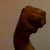
The image shows a hand gesture representing the letter 'M' in Indian Sign Language.